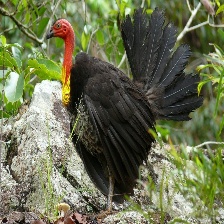
Species: BUSH TURKEY
Scientific name: ALECTURA LATHAMI